John Markoff

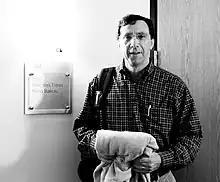
John Markoff at the San Francisco "New York Times" bureau

On July 4, 1994, he wrote an article about Kevin Mitnick, who was then a fugitive from a number of law enforcement agencies. He wrote several more pieces detailing Mitnick's capture. Markoff also co-wrote, with Tsutomu Shimomura, the book "Takedown: The Pursuit and Capture of America's Most Wanted Computer Outlaw" about the chase.